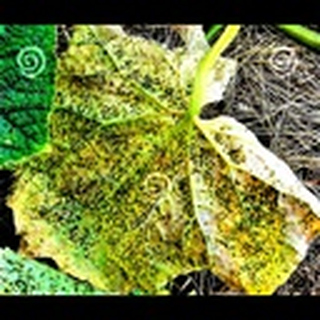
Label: cotton_aphids